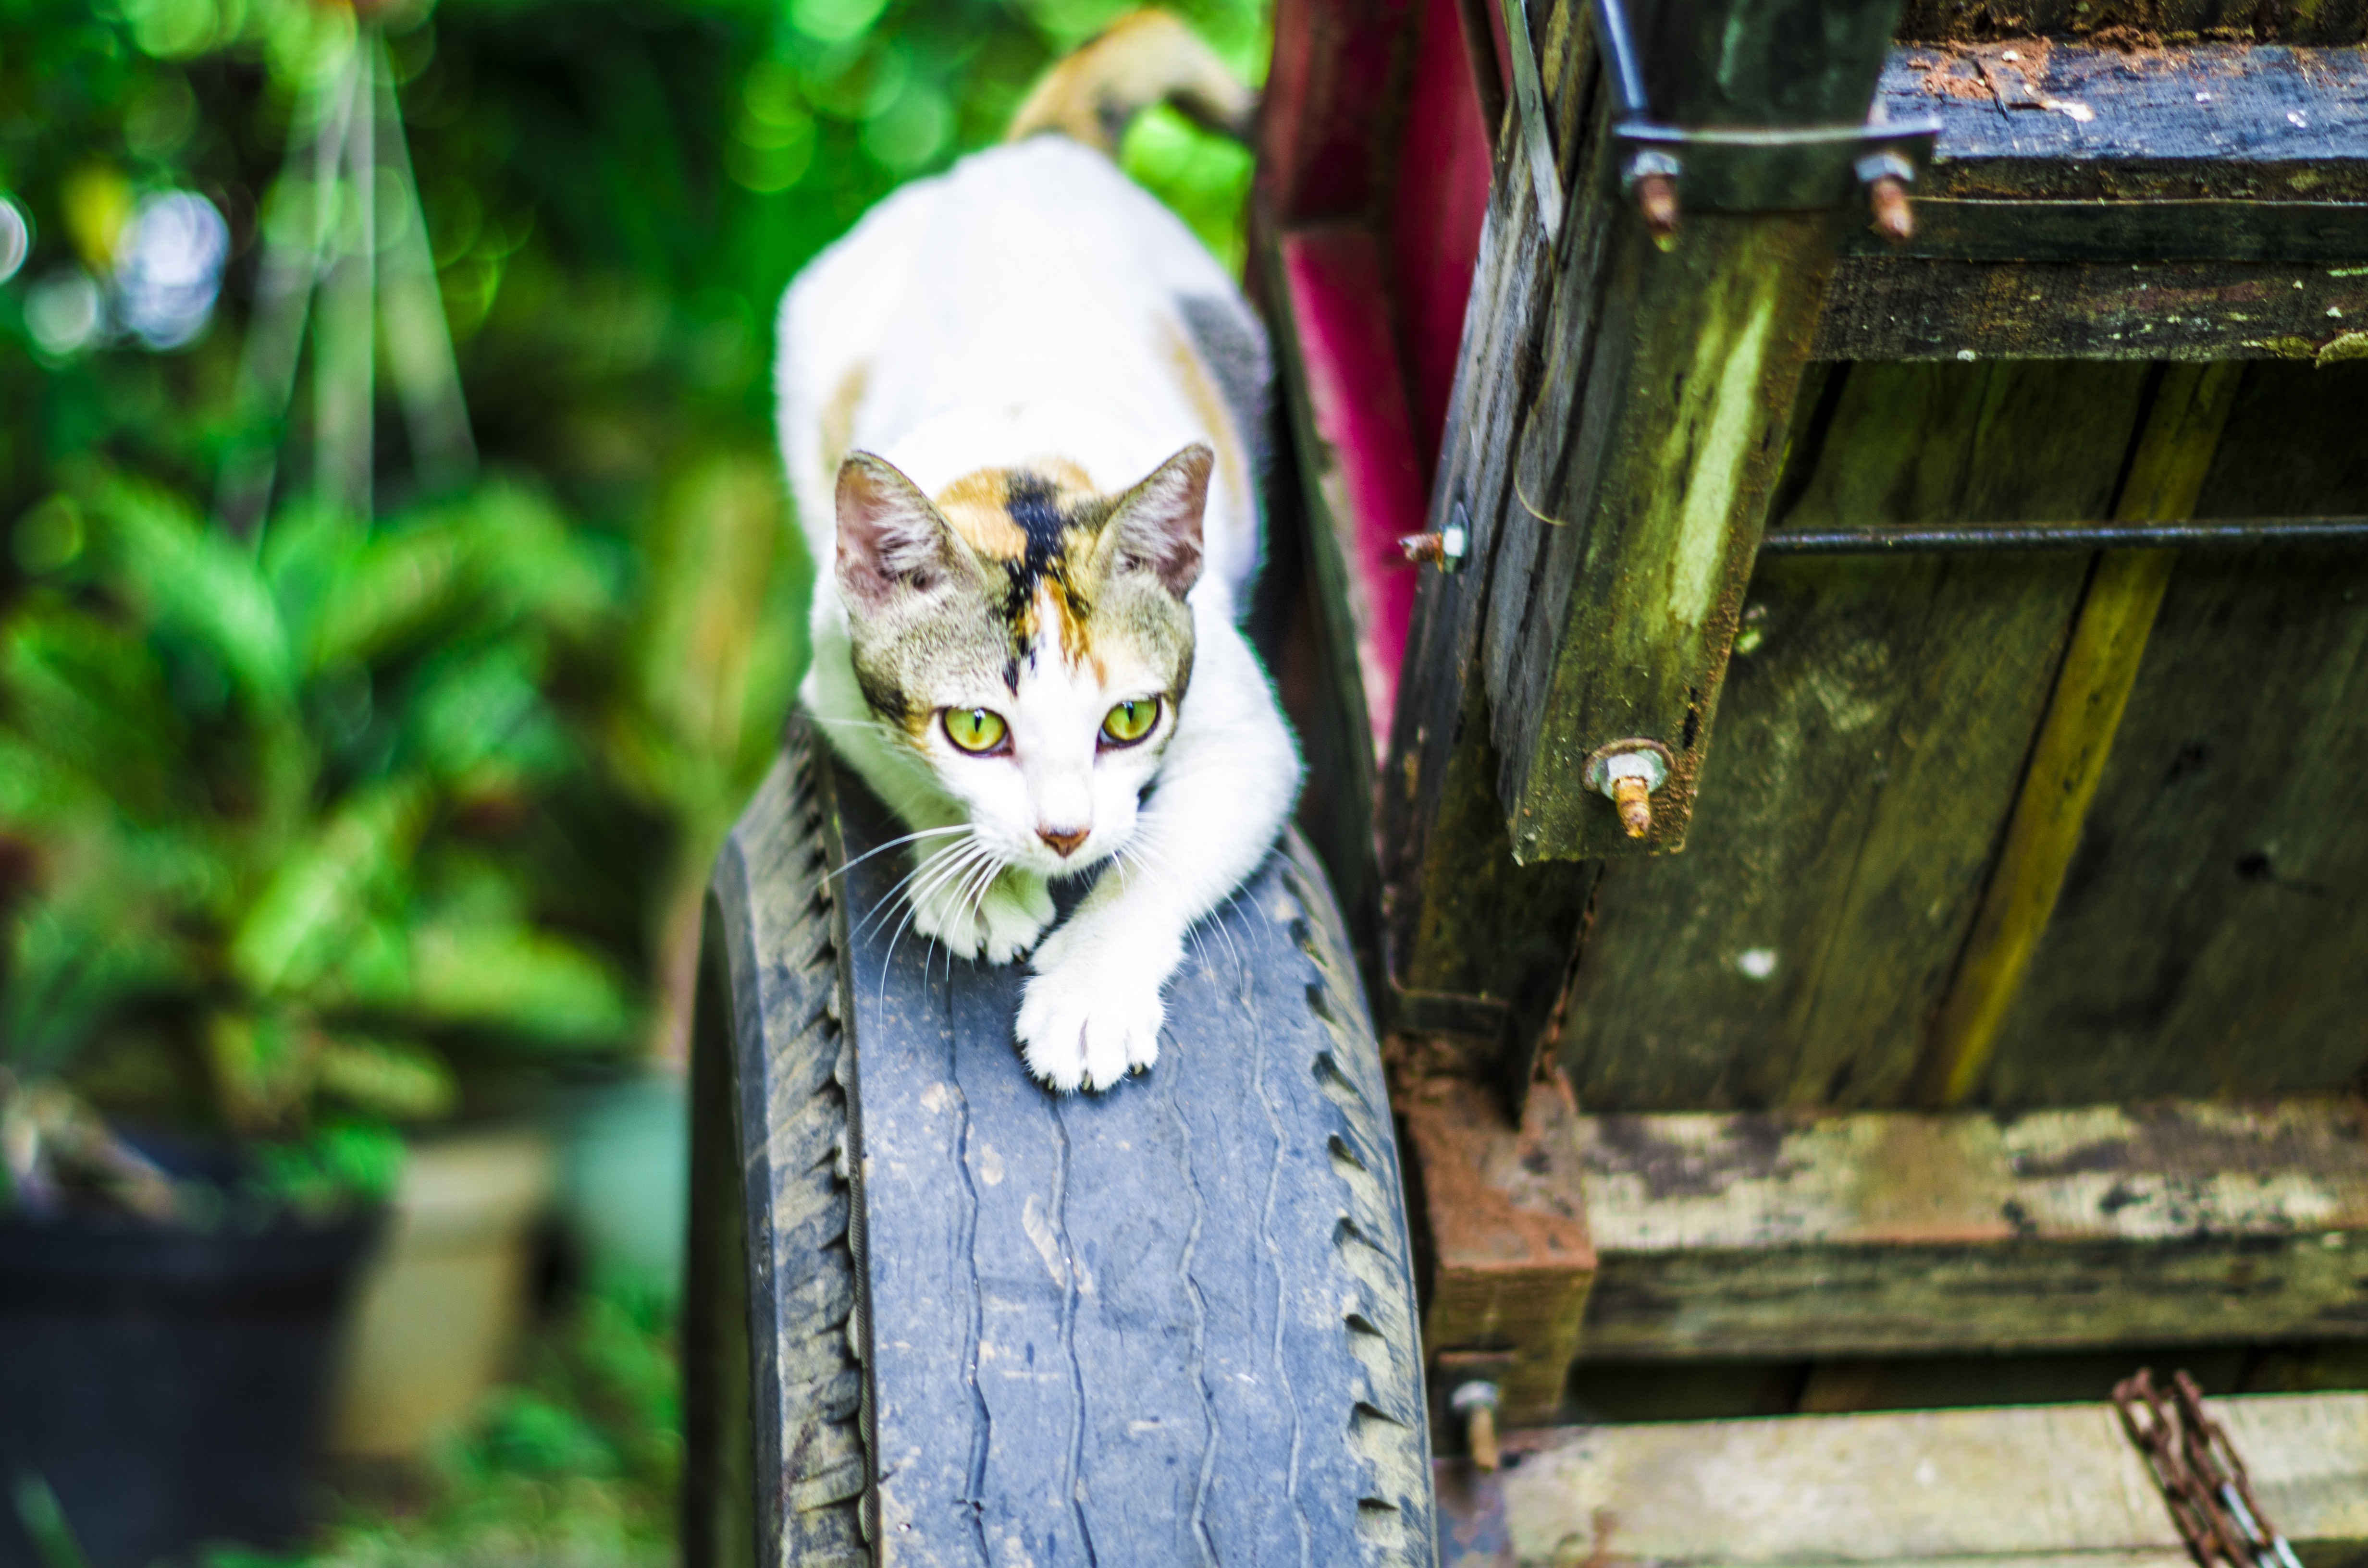
white, flower, cute, pet, fur, green, kitten, cat, feline, mammal, fauna, kitty, domestic, hunting, sneaking, small to medium sized cats, cat like mammal